Philip Seymour Hoffman

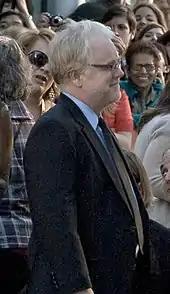
Hoffman at the "Moneyball" premiere in September 2011

The year 2008 contained two significant Hoffman roles. In Charlie Kaufman's enigmatic drama "Synecdoche, New York", he starred as Caden Cotard, a frustrated dramatist who attempts to build a scale replica of New York inside a warehouse for a play. Hoffman again showed his willingness to reveal unattractive traits, as the character ages and deteriorates, and committed to a deeply psychological role. Critics were divided in their response to the "ambitious and baffling" film. Sonny Bunch of "The Washington Times" found it "impressionistic, inaccessible, and endlessly frustrating", likening Hoffman's character to "God, if God lacked imagination". Conversely, Roger Ebert named it the best film of the decade and considered it one of the greatest of all time, and Robbie Collin, film critic for "The Daily Telegraph", believes Hoffman gave one of cinema's best performances.